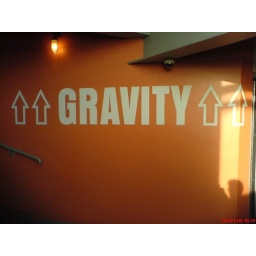
At the Guinness factory not everything in orange and white makes sense.